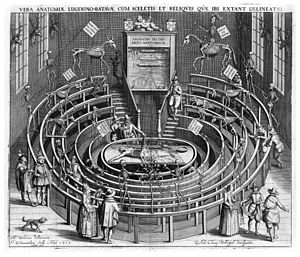
Theatrum anatomicum
Det anatomiske teater ved Leiden Universitet tidligt i det 17. århundrede.
Theatrum anatomicum eller på dansk Det anatomiske teater var det sted,